All Nite (Don't Stop)

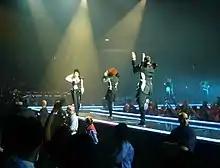
Jackson performing "All Nite (Don't Stop)" on the Rock Witchu Tour of 2008.

"All Nite (Don't Stop)" received positive reviews from music critics. Mike Trias of "Radio and Records" said that the track "should not be ignored, especially on the dance floor. Its sexy, midtempo groove is perfect for kicking a party into after hours". Gail Mitchell of "Billboard" commended it as a "beat-bangin' number" with "infectious allure", affirming that "Jackson steps back into her signature groove line with this bass-driven party jam". Mitchell also regarded it as among Jackson's strongest material, adding that its chorus and "relentless beat" will remain "embedded in your consciousness long after the last note has sounded". Tareck Ghoneim of Contactmusic.com considered it an "interesting" and "infectious" blend of "upbeat samba/dance rhythms and definite funk influence", with "[e]lectro samples, latin percussion and some groans and breaths to give it a sexy ambience". Its aura "on a rnb tip" was considered to have "loads of crossover potential" for several airplay formats. Ghoneim added, "it certainly doesn't strike me as a typical Janet record", citing it as another evolution from "those 'Nasty' days" in "maintaining that dance-pop influence but making it slightly more cool". Chuck Arnold of "People" described it as a "hypnotic pop number", while Rashod D. Ollison from "The Baltimore Sun" labeled it a "get-on-up dance cut" which "rides a looping funk guitar line".